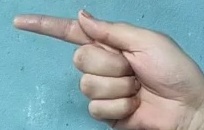
ASL sign: G